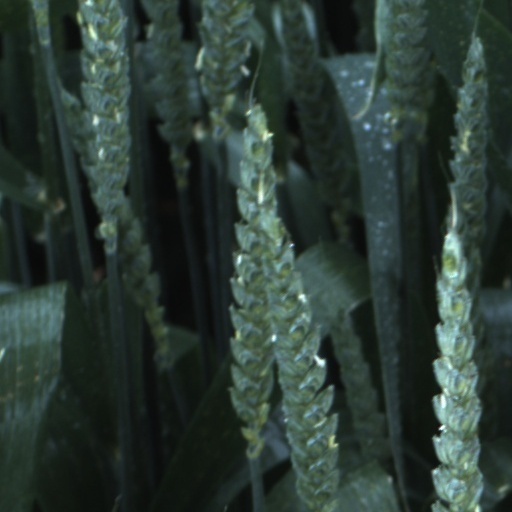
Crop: wheat